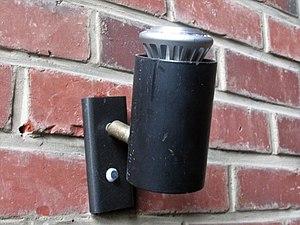
Luminaire dans les espaces communs
L'ensemble d'habitations, situé dans la commune d'Auderghem, est réalisé par Simone et Lucien Kroll entre 1961 et 1965. Cet ensemble reflète les principes de l'architecture participative.